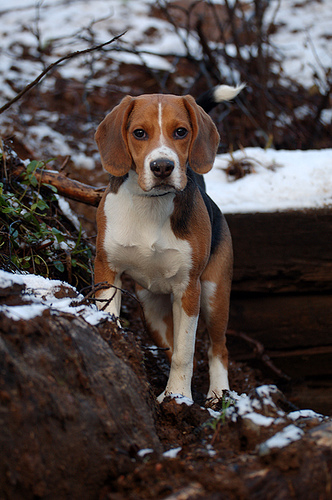
Animal: dog
Breed: beagle